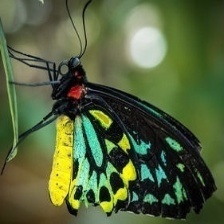
Species: CAIRNS BIRDWING